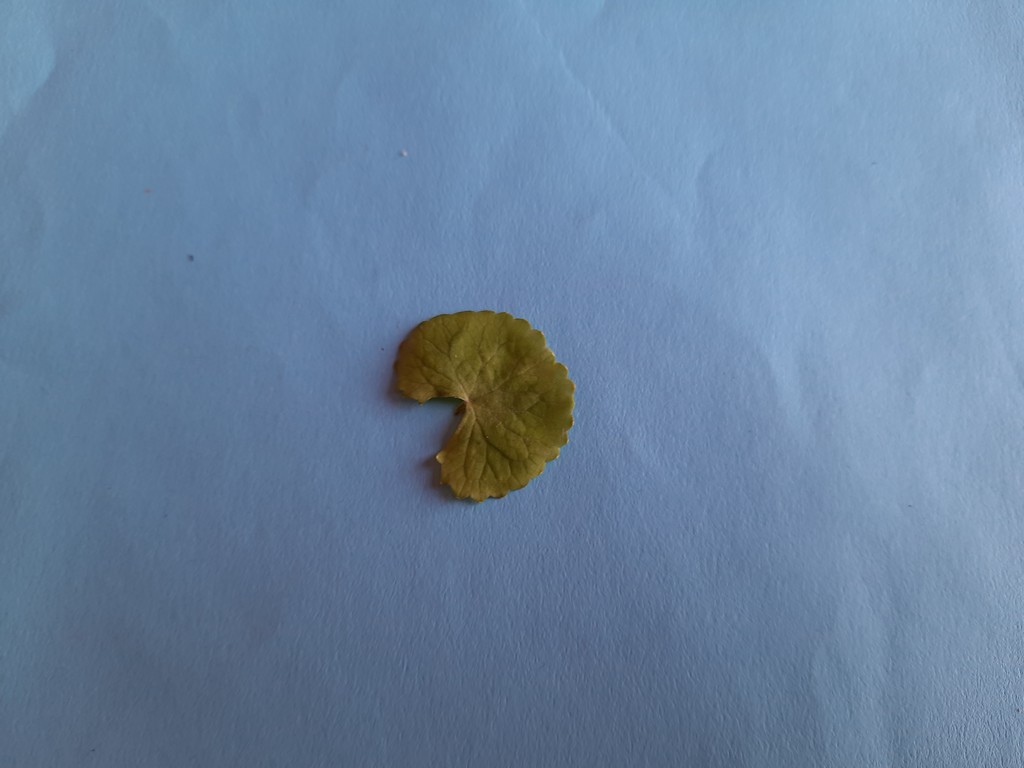
Label: Healthy